List of churches in the Roman Catholic Archdiocese of Milwaukee

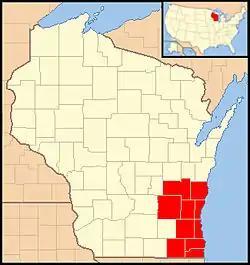
Archdiocese of Milwaukee in red

This is a list of current and former Roman Catholic churches in the Roman Catholic Archdiocese of Milwaukee. The archdiocese included 195 churches (as of May 2020), covering the following 10 Wisconsin counties: